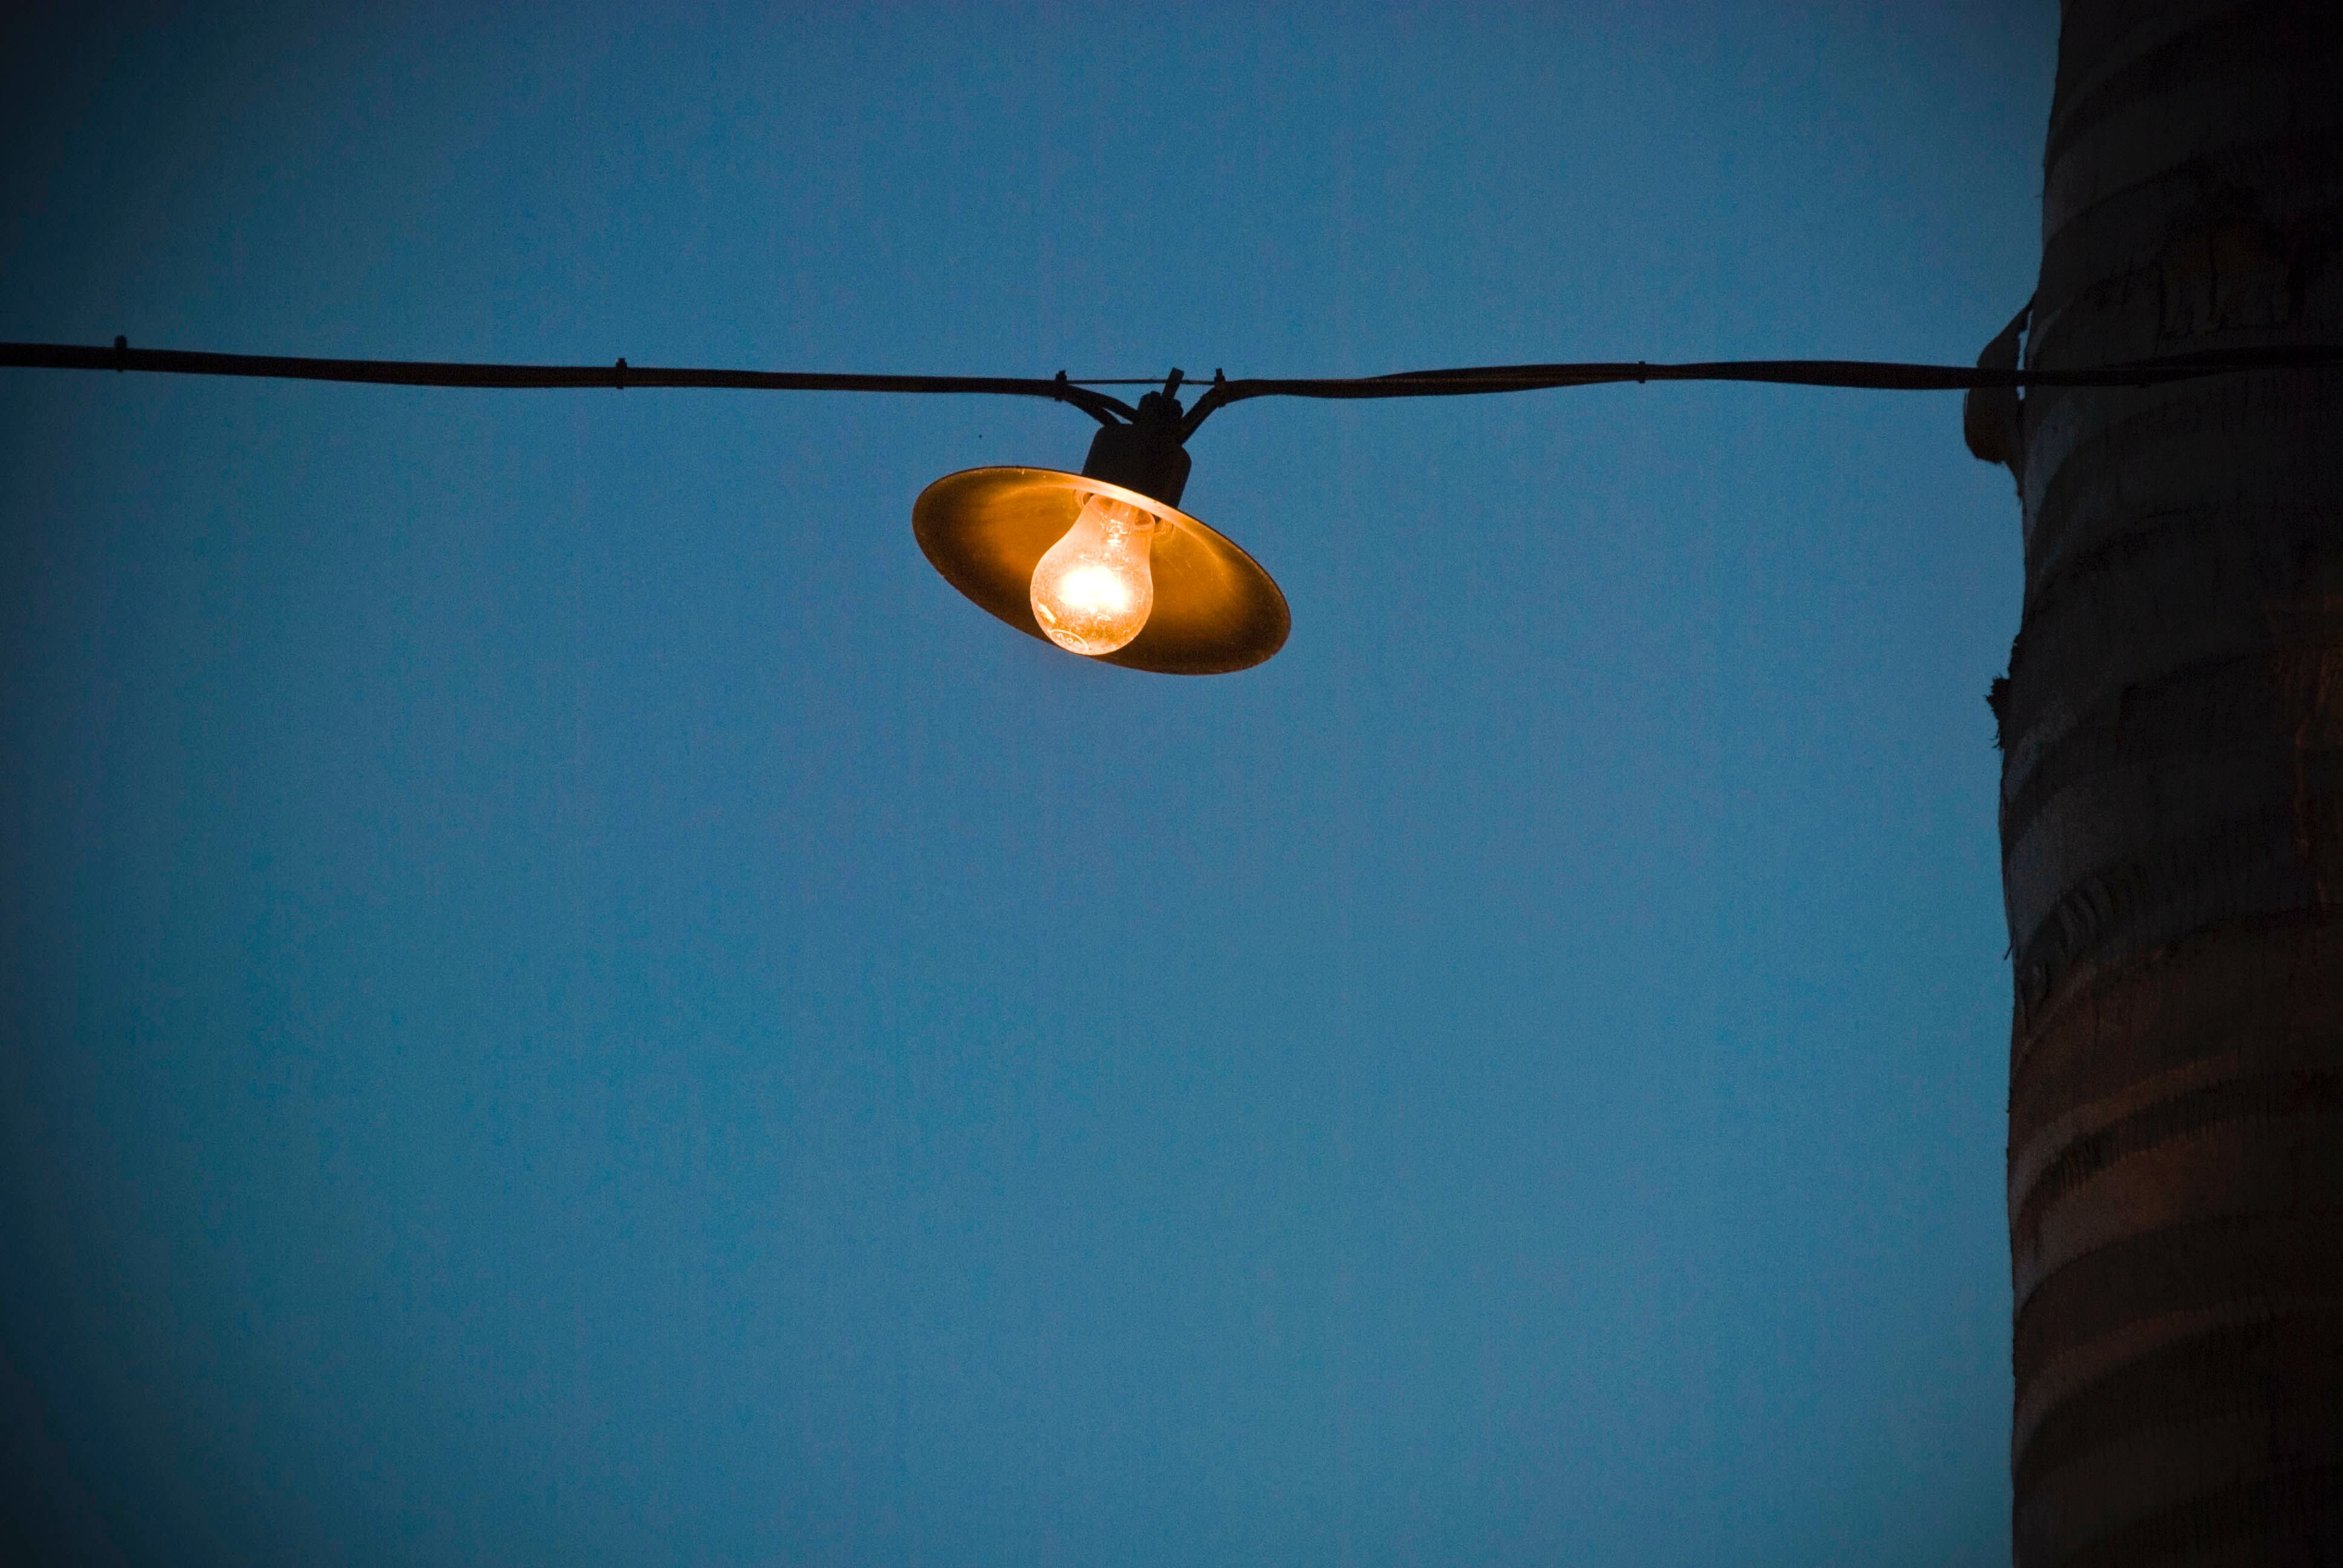
light, sky, bulb, blue, street light, lamp, electricity, light bulb, lighting, energy, power, light fixture, electric, atmosphere of earth, electric bulb